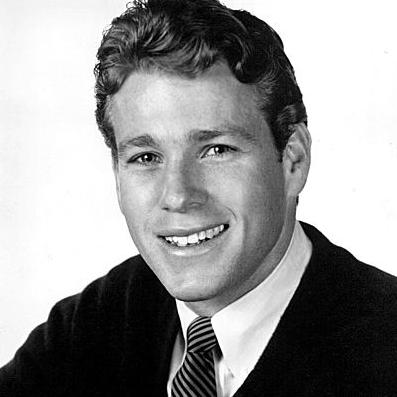
Age: 26